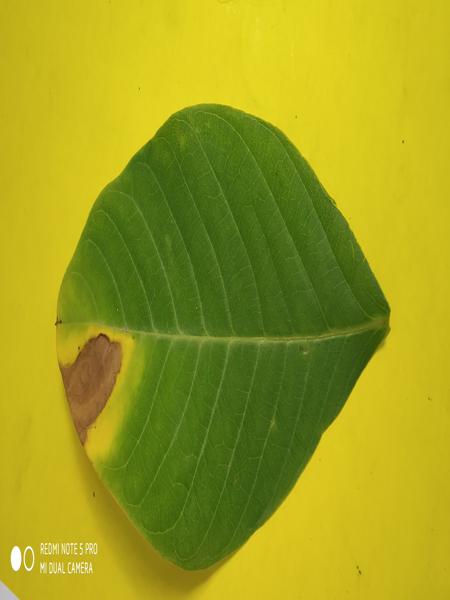
Plant: Chakte